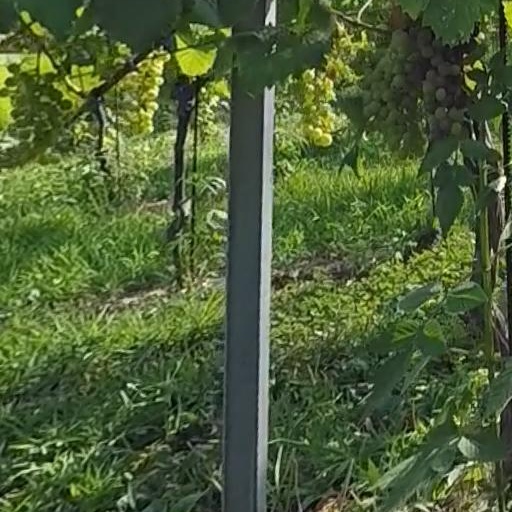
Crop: grape